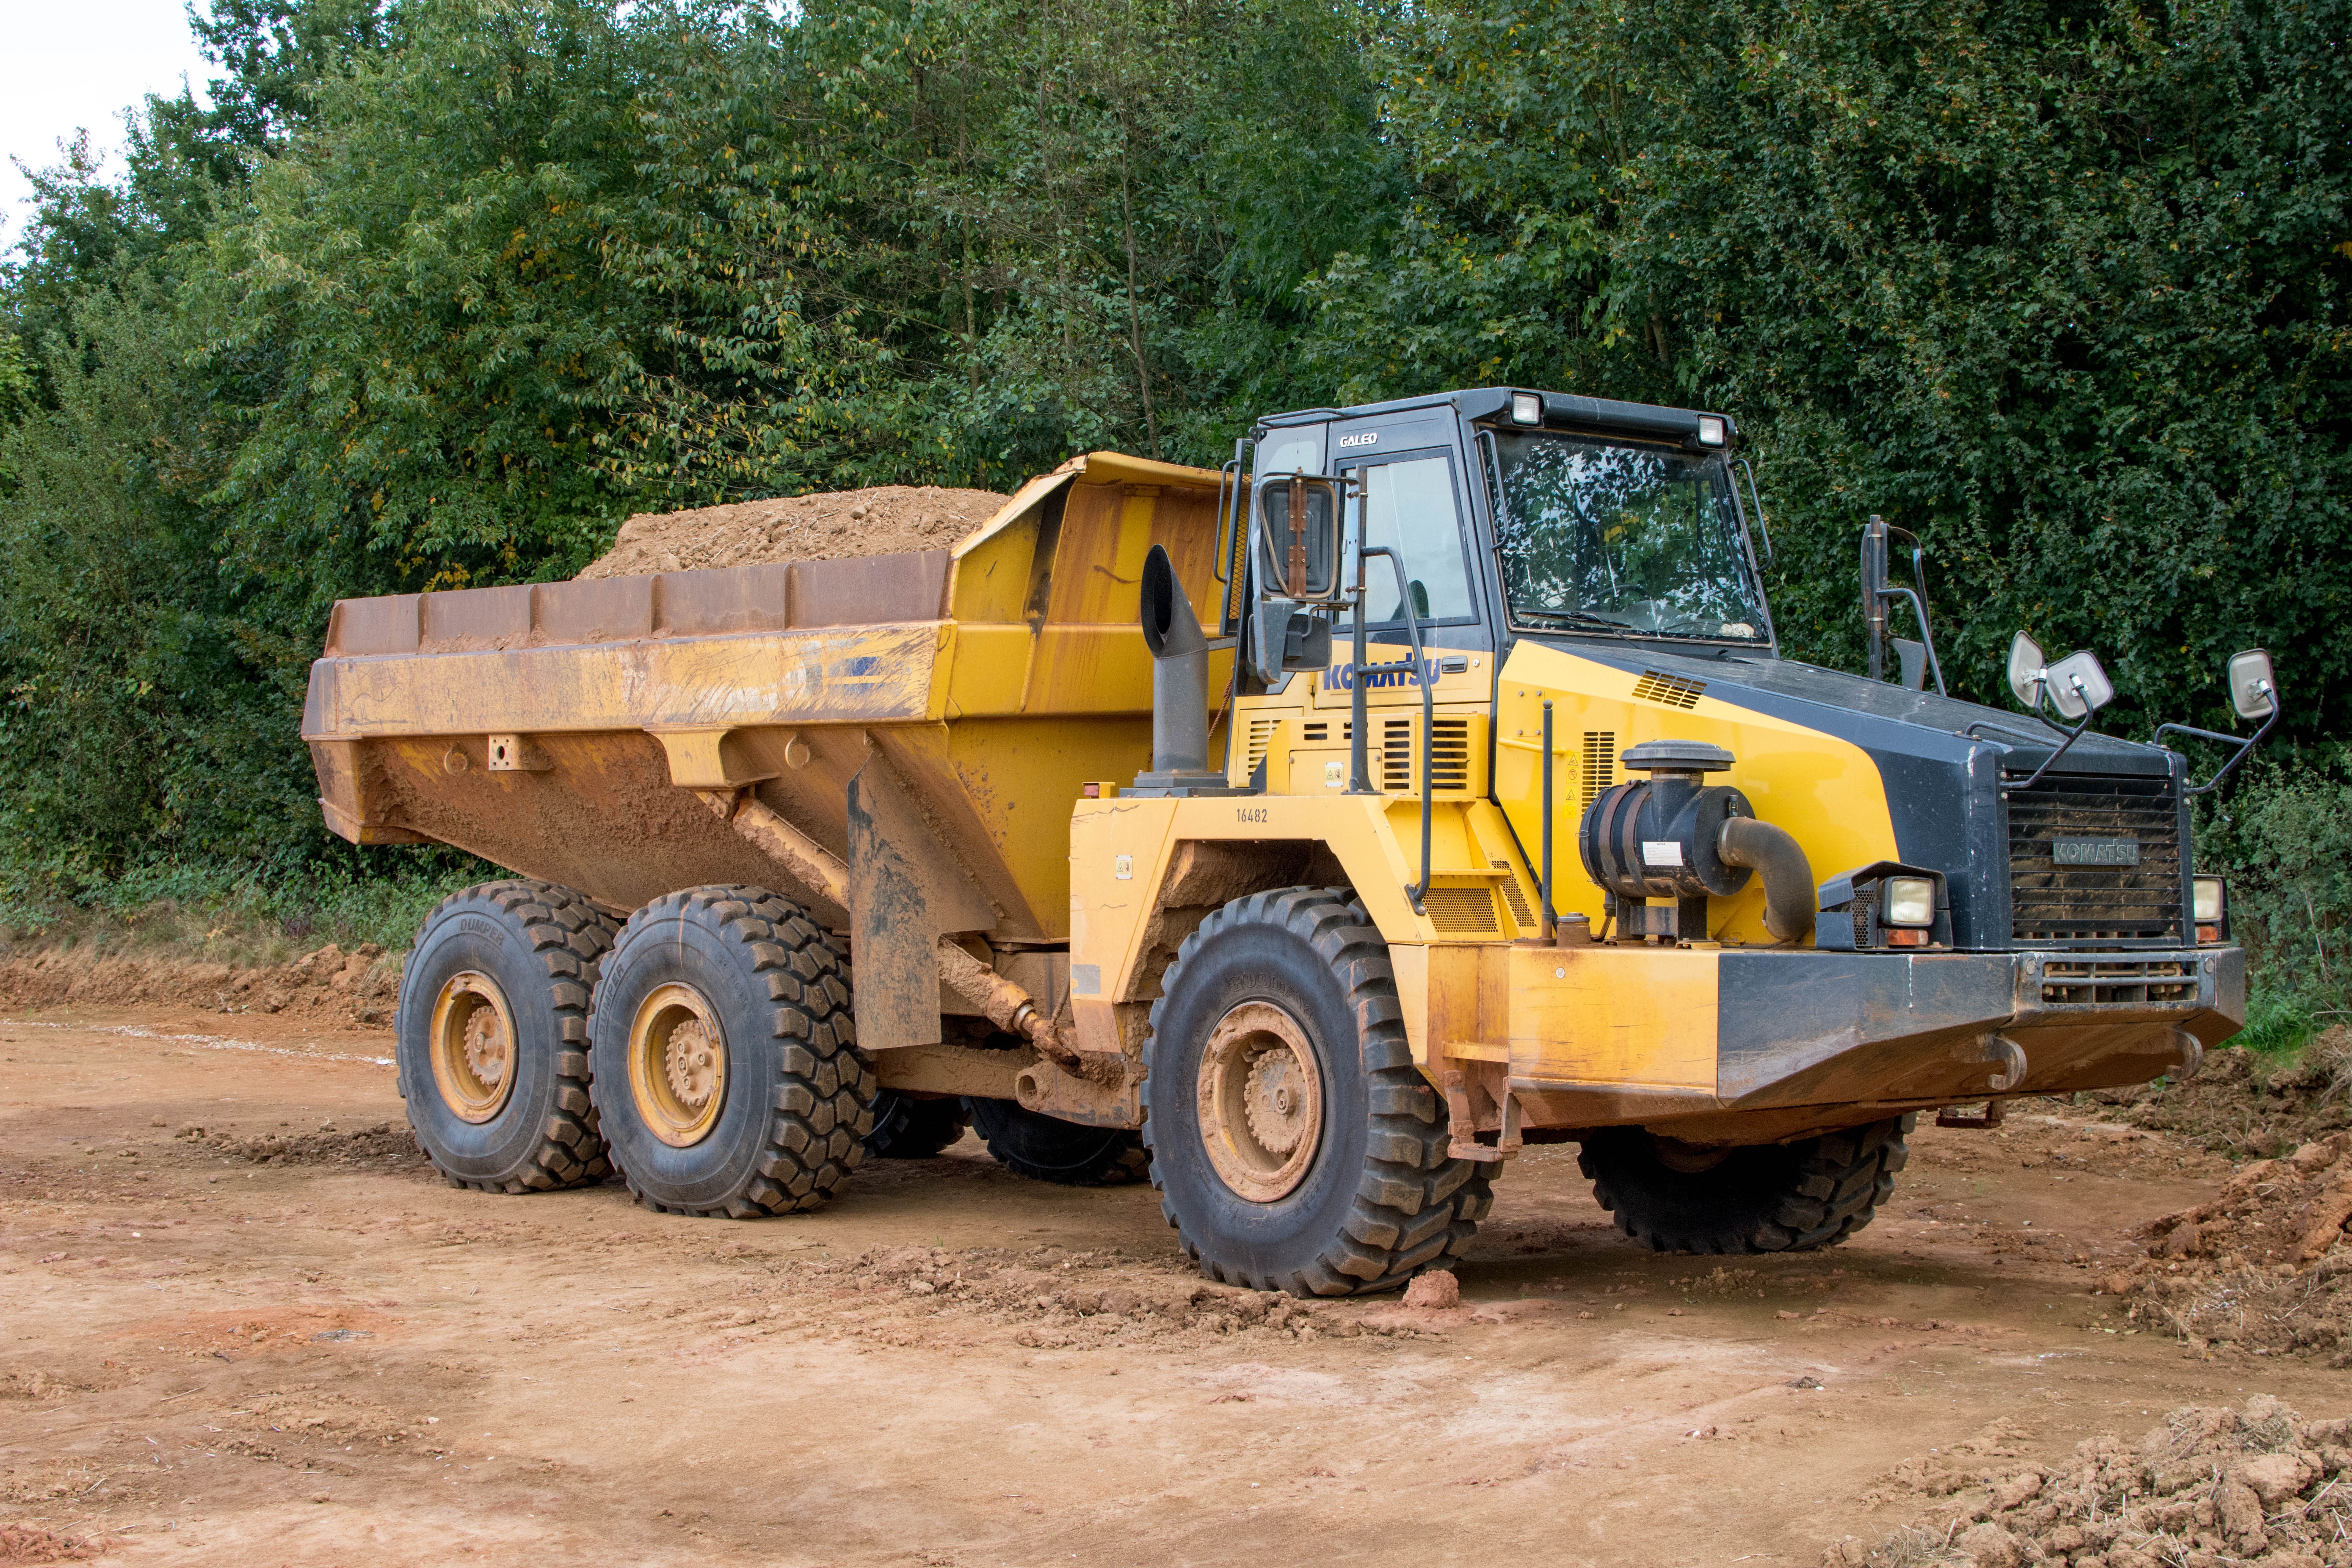
asphalt, transport, truck, vehicle, agriculture, bulldozer, power, last, dumper, hard, dump truck, tipper, construction equipment, land vehicle, light commercial vehicle, off roading, military vehicle